Bündner Kunstmuseum

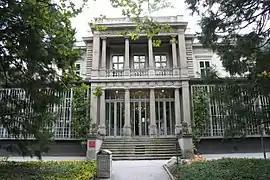
Bündner Kunstmuseum, 2009

Bündner Kunstmuseum (English: "Graubünden Art Museum") is a Swiss art museum founded in 1919, and located in Chur, Switzerland.